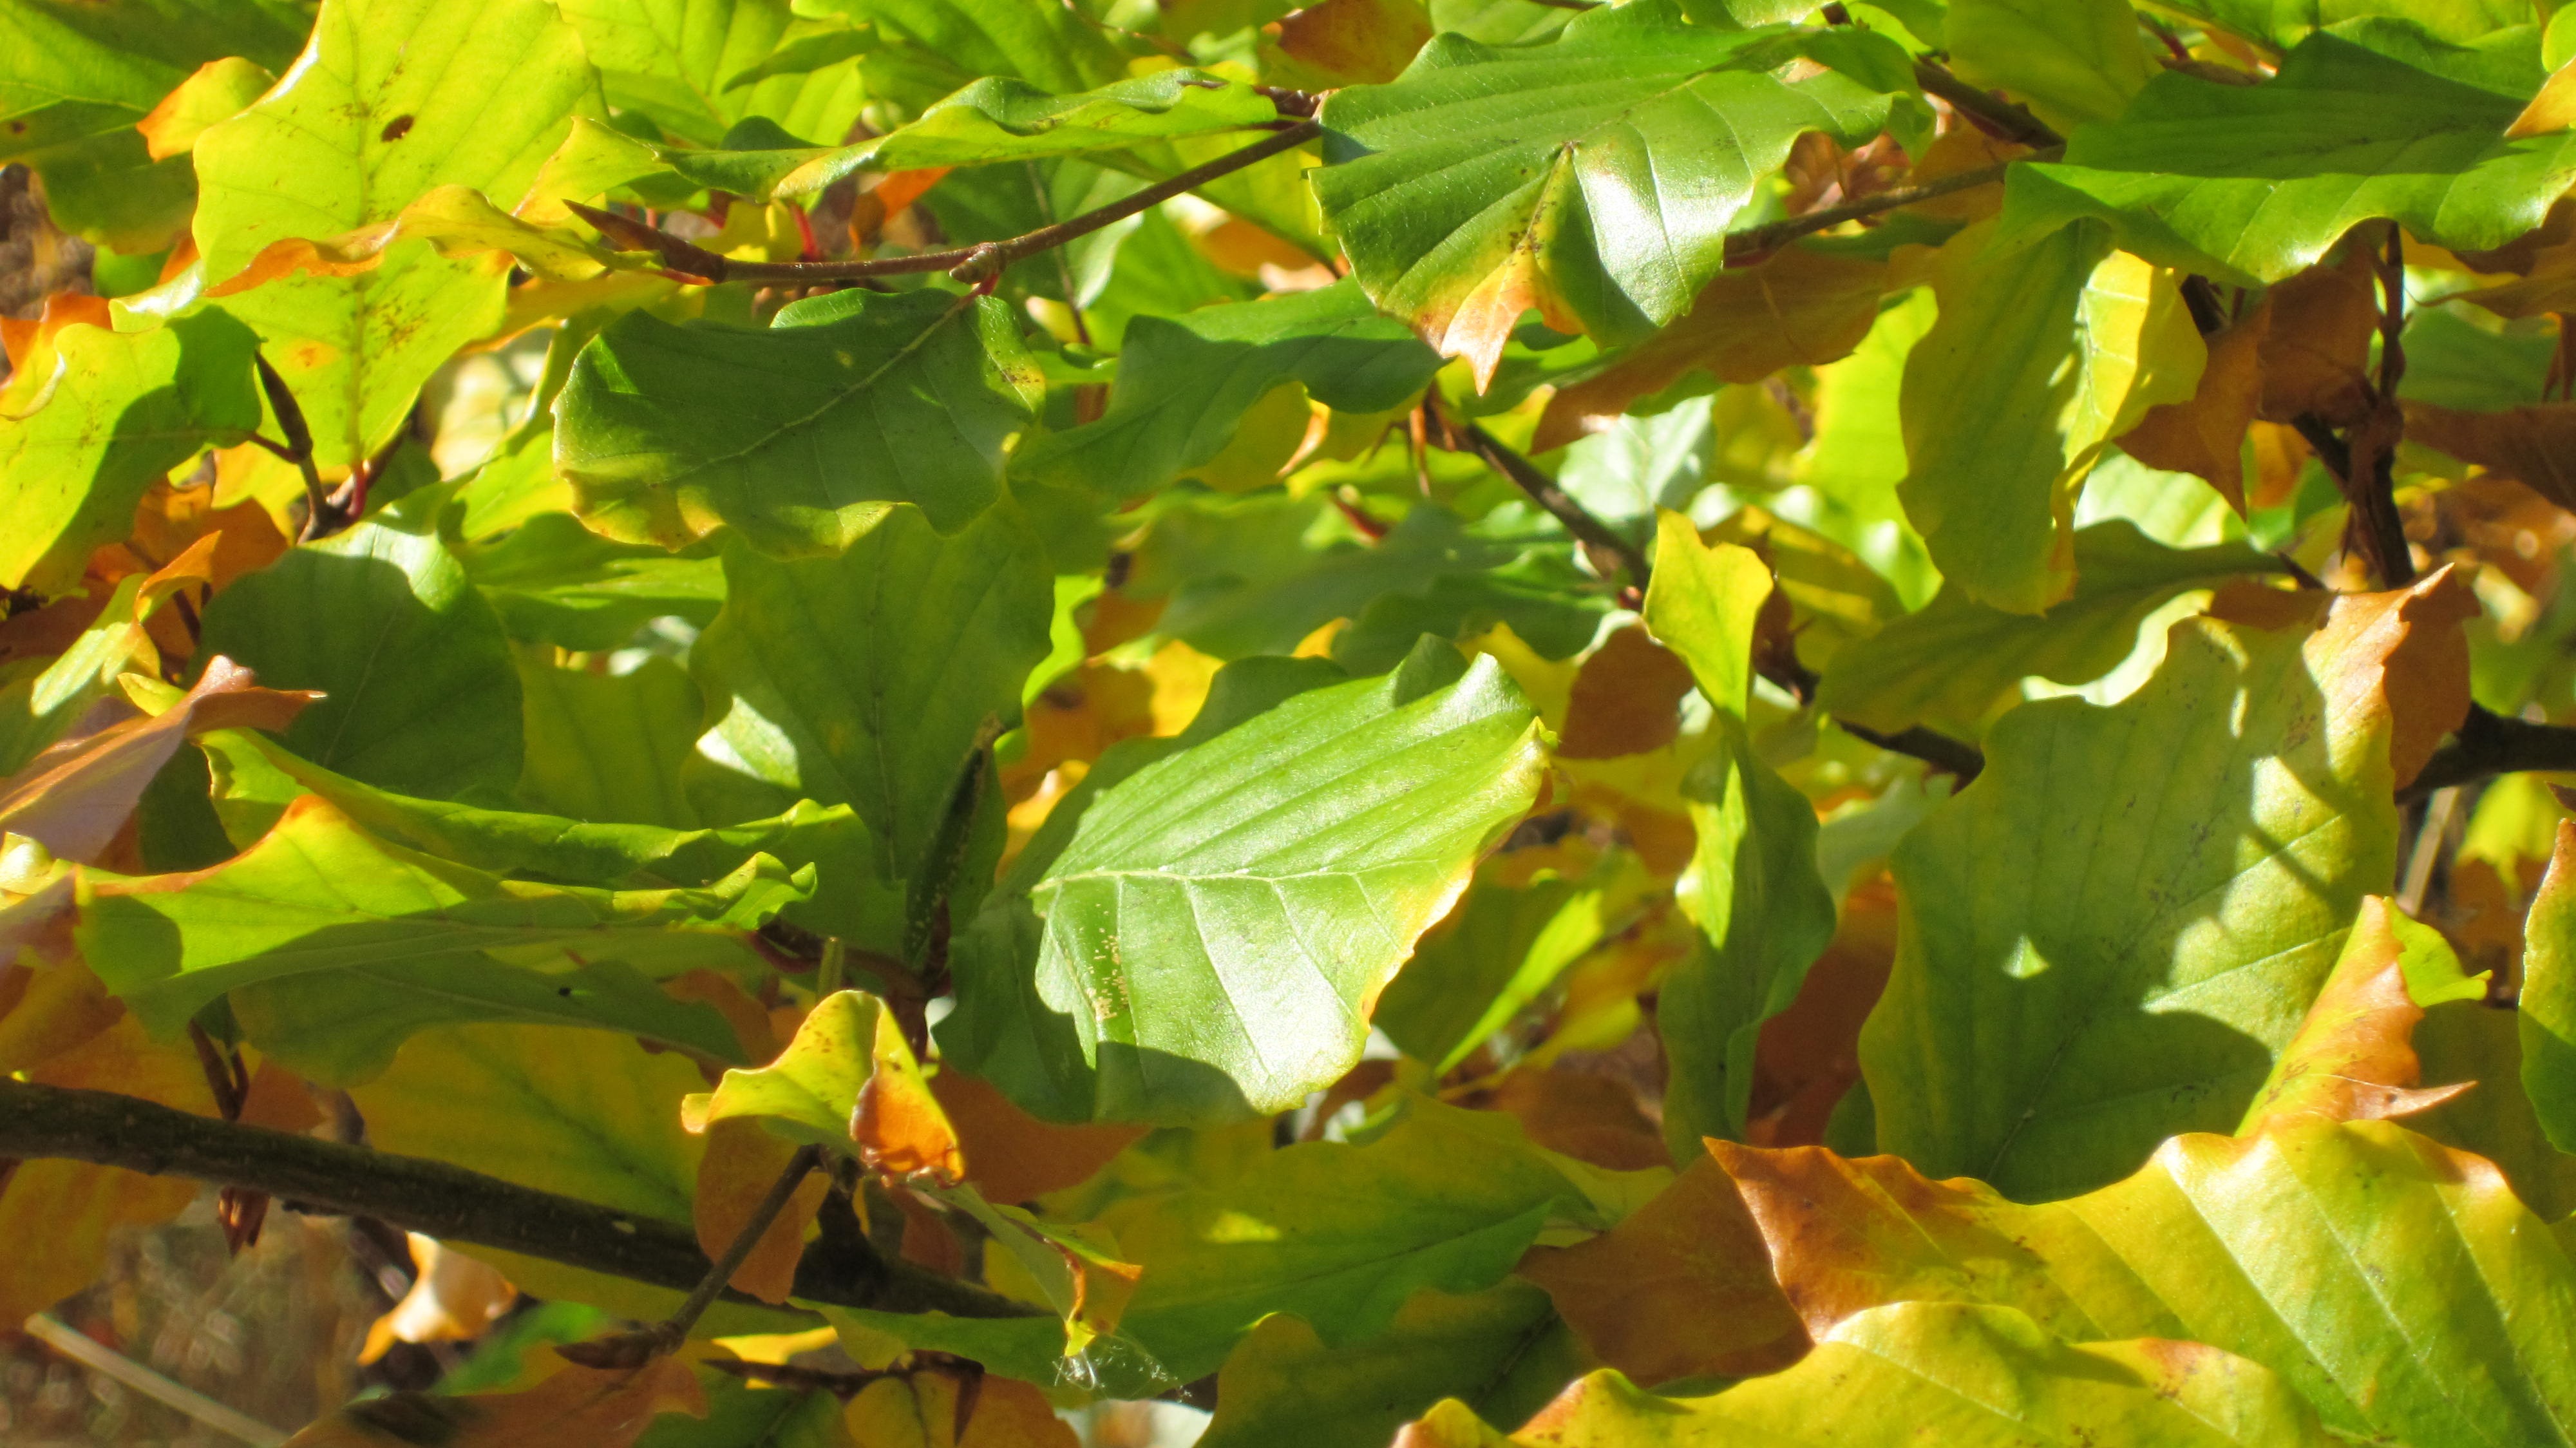
landscape, tree, forest, branch, light, plant, sun, countryside, sunlight, leaf, flower, country, rustic, food, produce, color, peaceful, autumn, colorful, season, leaves, shrub, branches, deciduous, beautiful, woodland, light and shadow, flowering plant, maidenhair tree, green light, woody plant, land plant